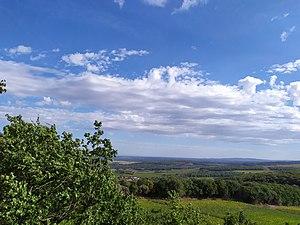
Vue depuis la montagne de Rully Vignes en contrebas
Rully est une commune française située dans le département de Saône-et-Loire en région Bourgogne-Franche-Comté.